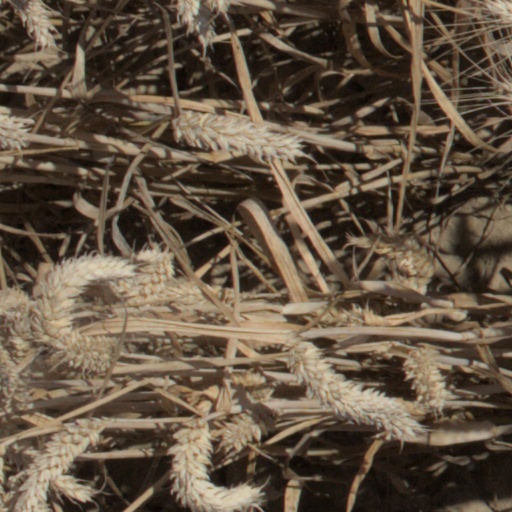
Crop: wheat